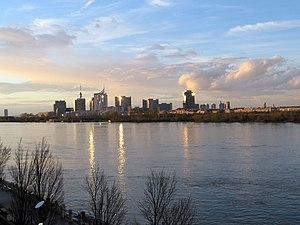
Autriche, Vienne, Vienna International Centre Donau-Hauptstrom in Wien, im Hintergrund der rund um das Vienna International Centre (Teil der UNO-City) entstehende neue Stadtteil Donau City mit einer für hier ungewöhnlichen Ansammlung von Hochhäusern links im Bild überragt vom weiter im Hintergrund befindlichen Donauturm, alle im 22. Bezirk = Donaustadt
L'économie de l'Autriche est une économie développée et ses habitants comptent parmi les plus riches du monde en termes de PIB PPA par habitant. Jusqu'aux années 1980, une large partie de l'industrie du pays était sous le contrôle de l'État. Cependant ces dernières années, de nombreuses privatisations ont réduit la participation de l'État à un niveau comparable aux autres économies européennes. Les mouvements ouvriers sont particulièrement fort en Autriche et ont une influence importante sur la politique du travail. L'économie de l'Autriche est marquée également par l'importance du tourisme.